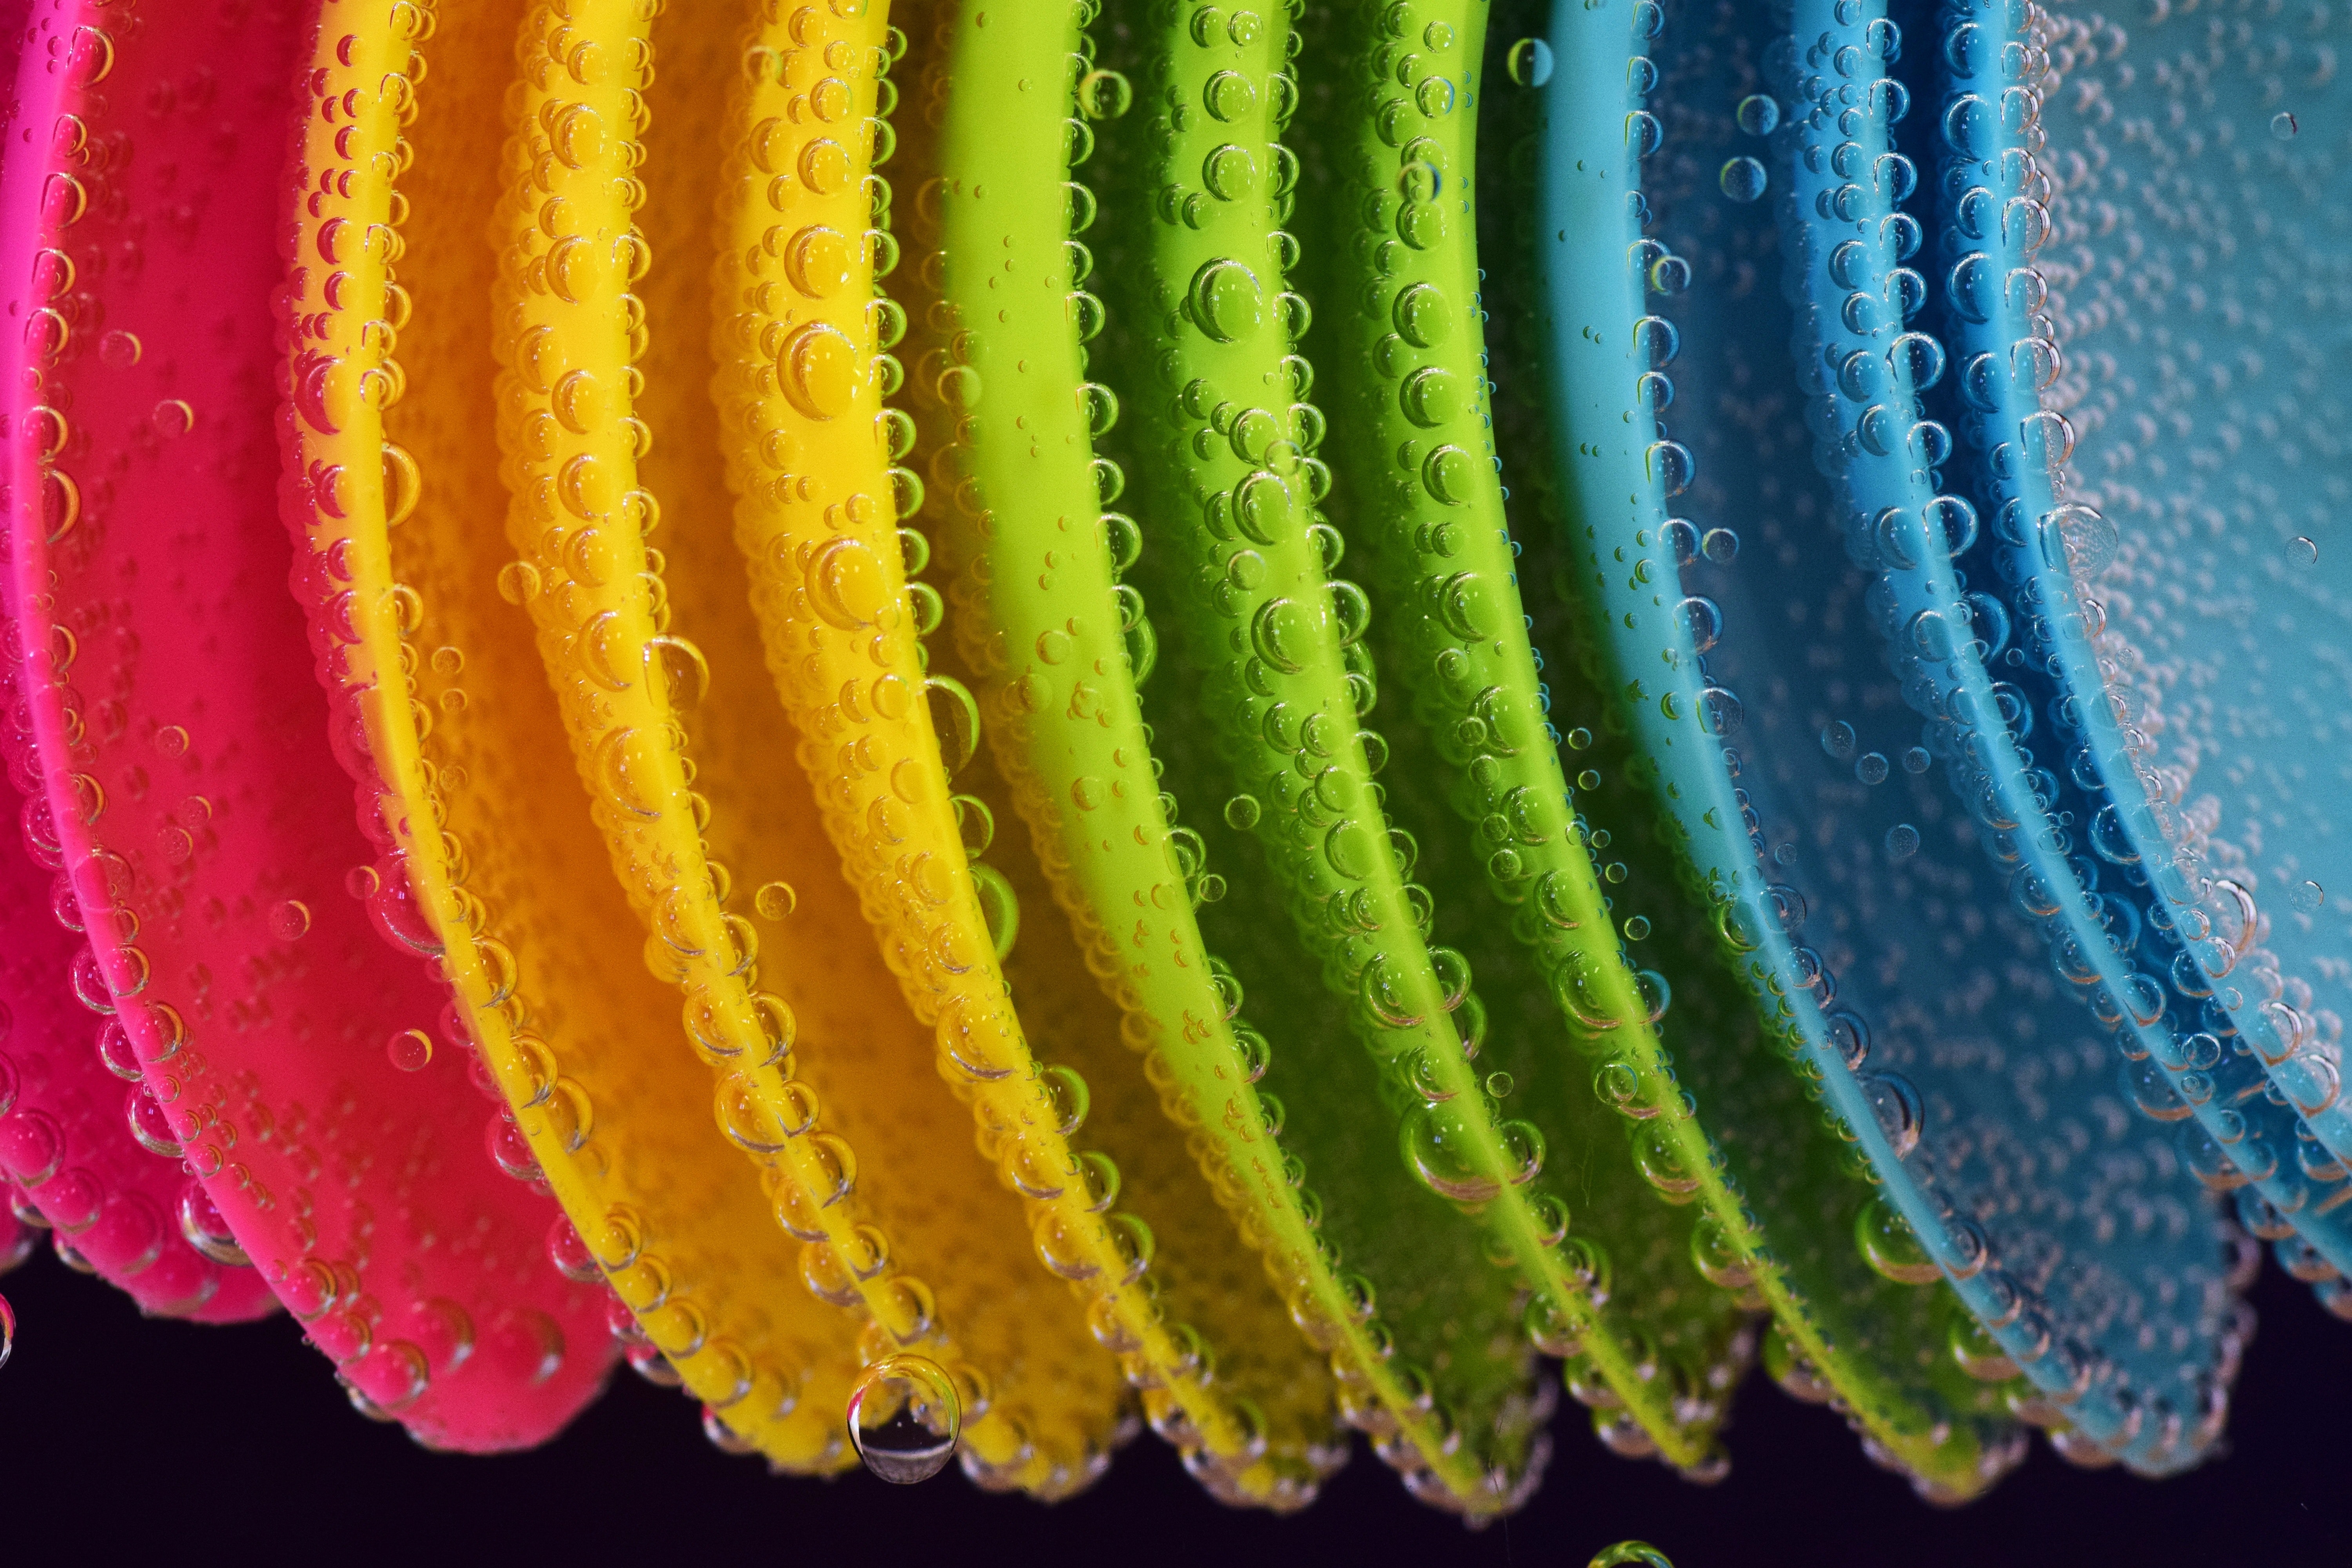
yellow, Colorfulness, textile, macro photography